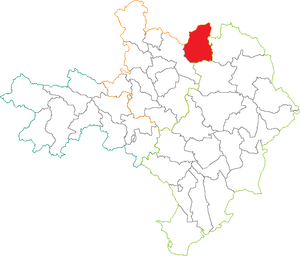
Situation du canton dans le département du Gard (France)
Le canton de Barjac est une ancienne division administrative du département du Gard, dans l'arrondissement d'Alès.